Saskatchewan (film)

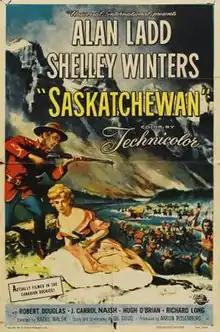
Film poster by Reynold Brown

Saskatchewan (titled O'Rourke of the Royal Mounted in the UK) is a 1954 American Northern adventure film directed by Raoul Walsh and starring Alan Ladd, Shelley Winters and J. Carrol Naish. It was produced and distributed by Universal Pictures. The title refers to Fort Saskatchewan in present-day Alberta, Canada. Shooting took place in Banff National Park not far from the headwaters of the Saskatchewan River.